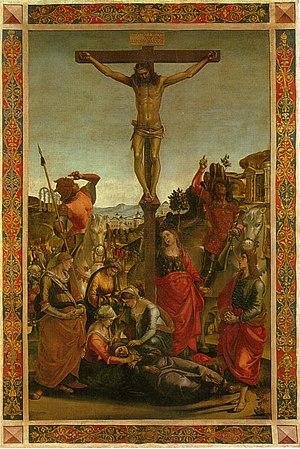
Le gonfanon ou gonfalon est un morceau d'étoffe quadrangulaire, comme la bannière, ou terminé par des pointes. Il était attaché à la hampe ou au fer d'une lance et pouvait y être enroulé. On disait, fermer le gonfanon, pour l'attacher à la hampe.